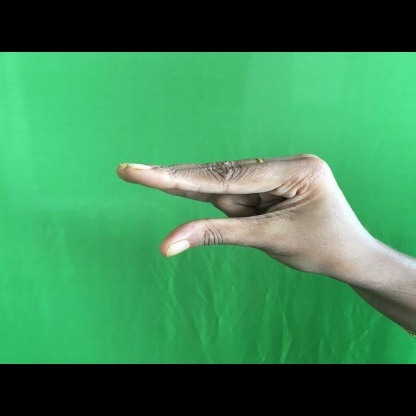
Mudra: Kangulam